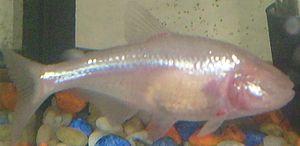
Le tétra aveugle, tétra cavernicole ou tétra mexicain est une espèce de poissons d'eau douce de la famille des Characidés originaire de l'Amérique centrale. Ce poisson, en particulier la forme aveugle, est assez populaire chez les aquariophiles et ses adaptations troglodytiques font l'objet d'études scientifiques.